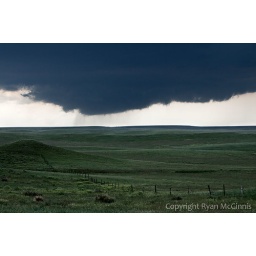
A wall cloud in Goshen County, Wyoming, June 5, 2009.